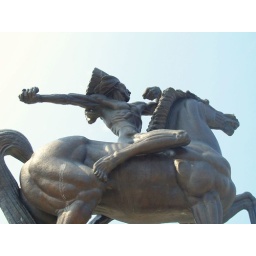
These two guys are fighting across the street from each other. He only has a rock in his hand.